Second Constituent Charter

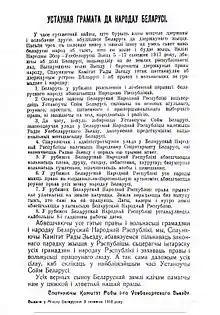
The Second Constituent Charter to the peoples of Belarus

The Second Constituent Charter to the peoples of Belarus is a legal act adopted by the executive committee of the Council of the All-Belarusian Congress on March 9, 1918, in Minsk. Announced the formation of the Belarusian People's Republic as a democratic parliamentary and legal state, defined its territory within the settlement and numerical superiority of Belarusians. Embodied the then achievements of political and legal thought.